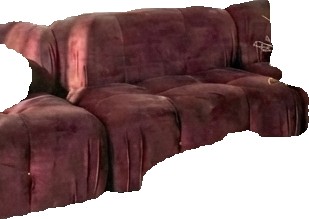
Surface category: sofa